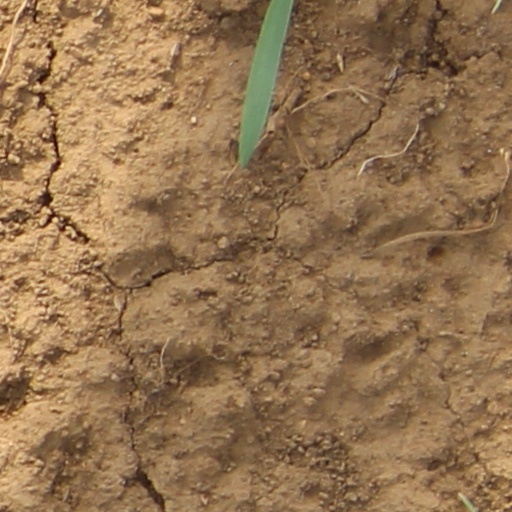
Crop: wheat